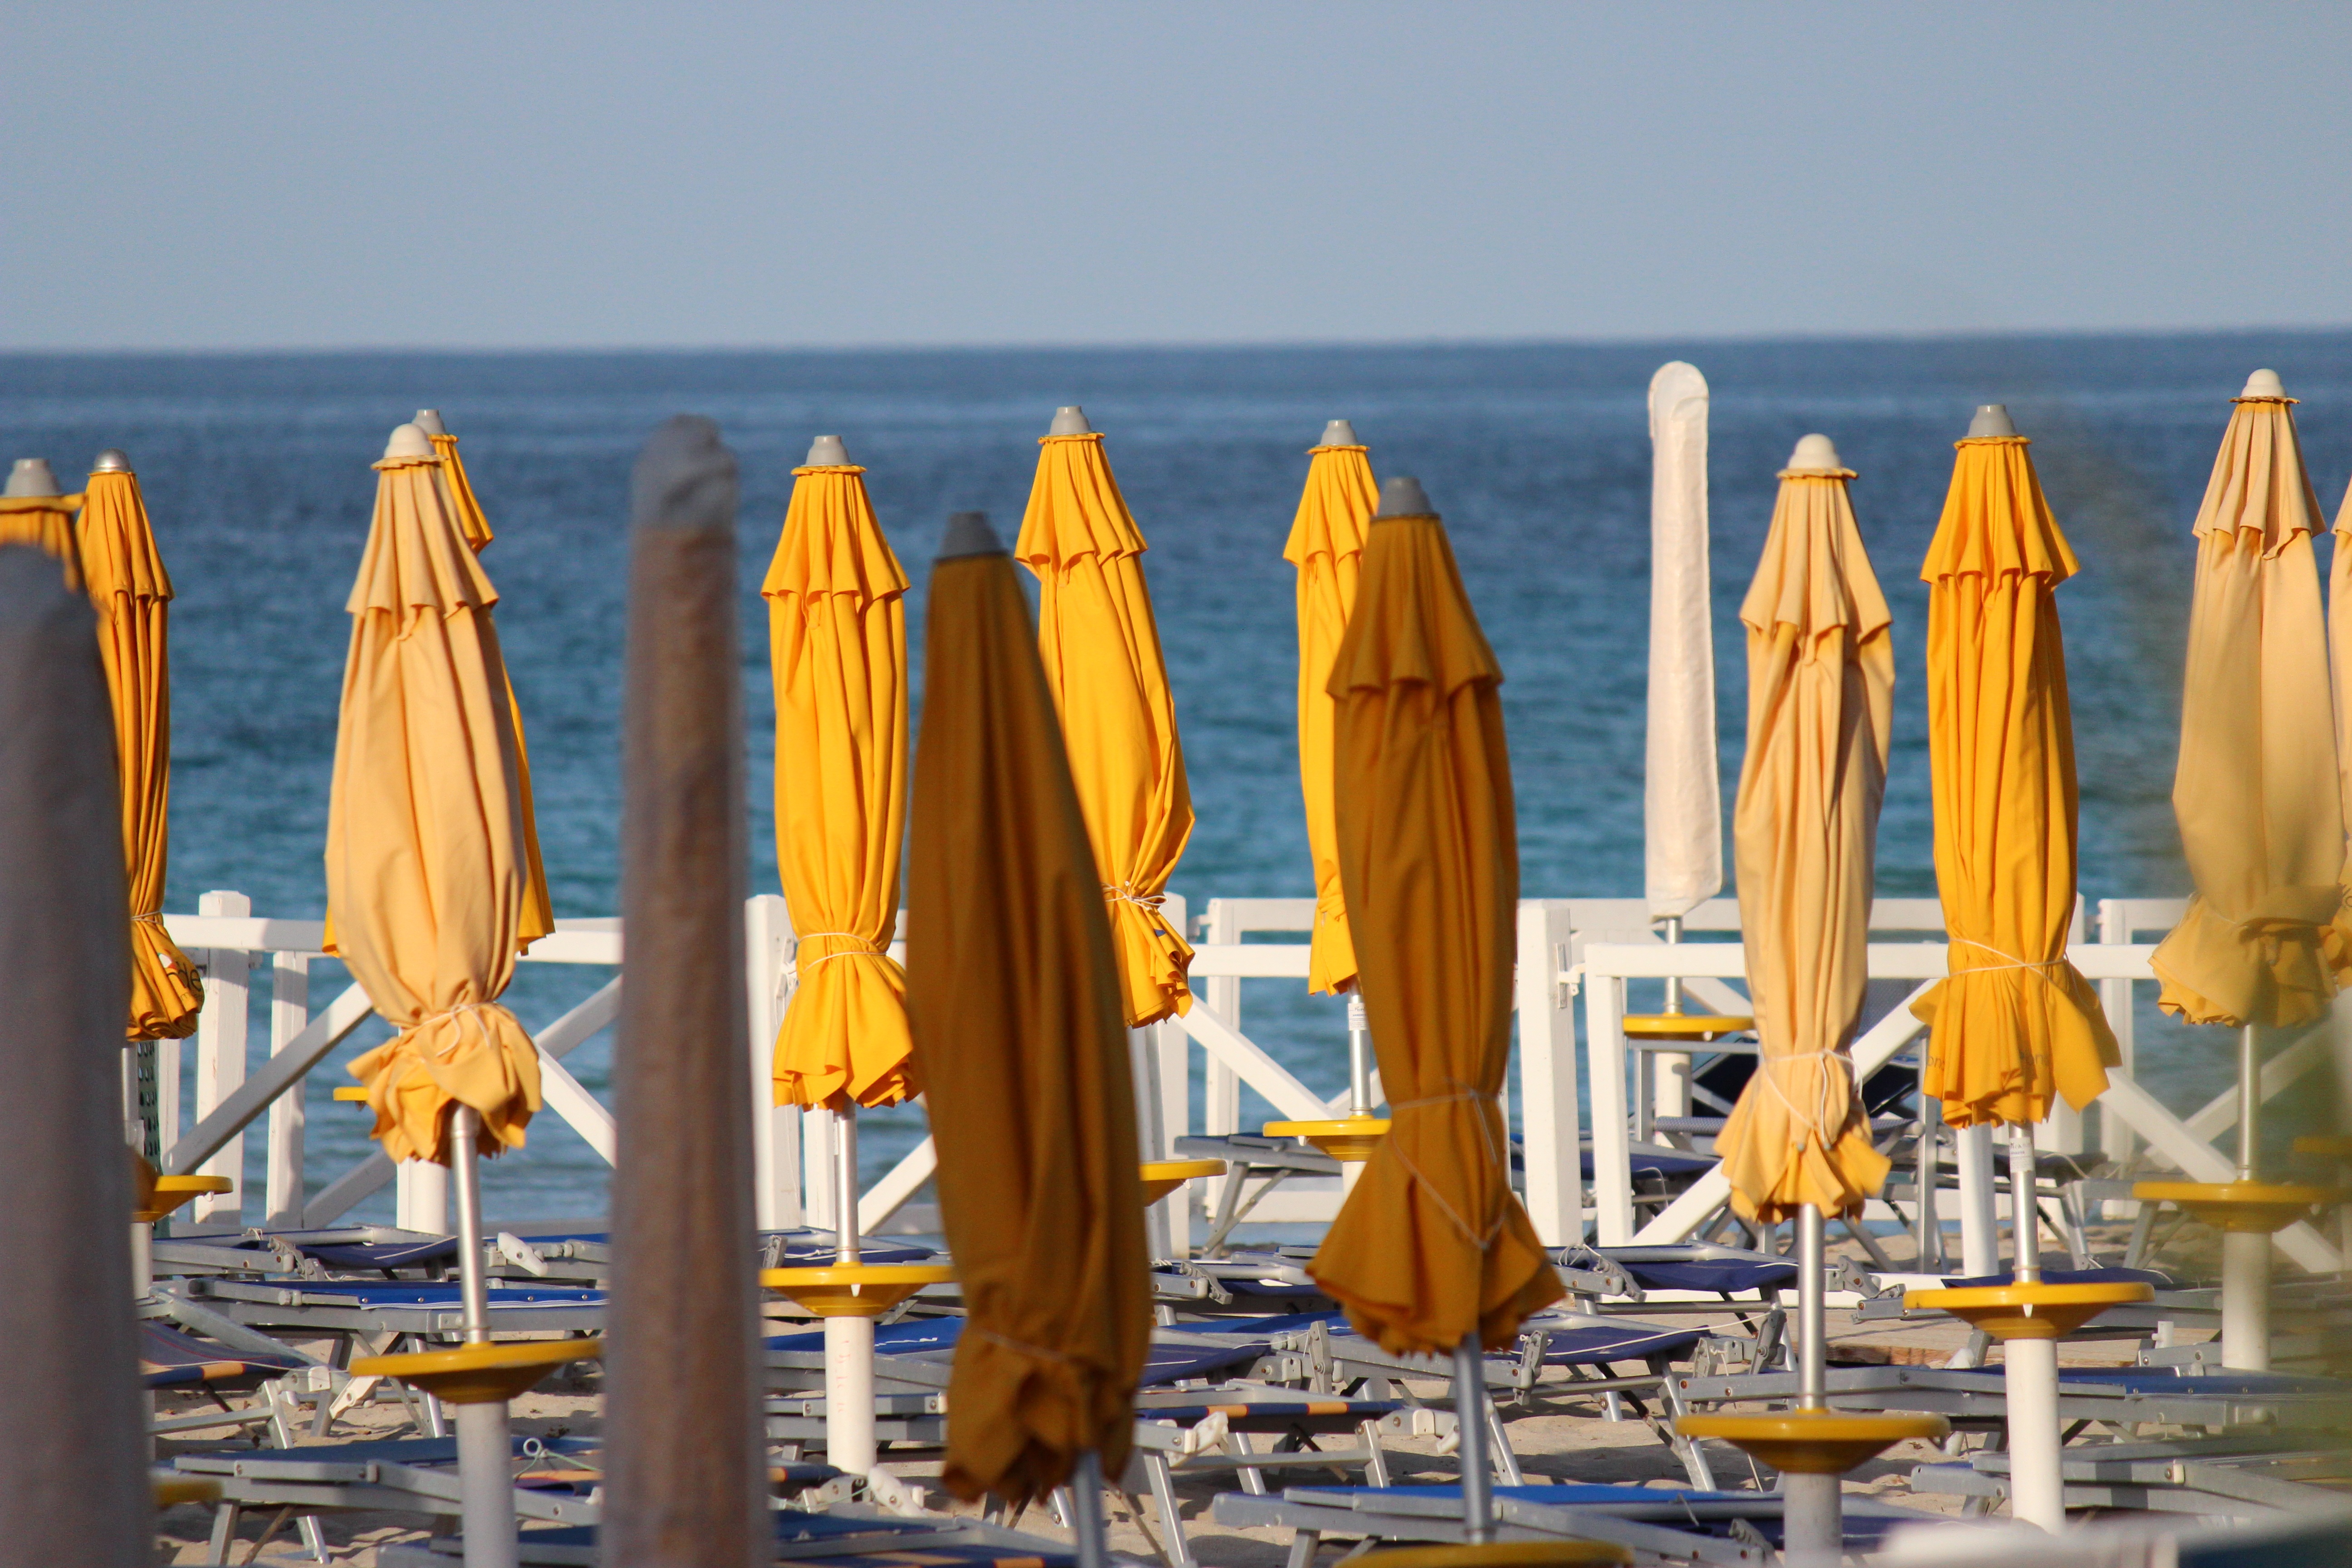
beach, sea, sky, wood, boat, ship, summer, vehicle, mast, holiday, blue, yellow, sail, umbrellas, watercraft, lido, sailing ship